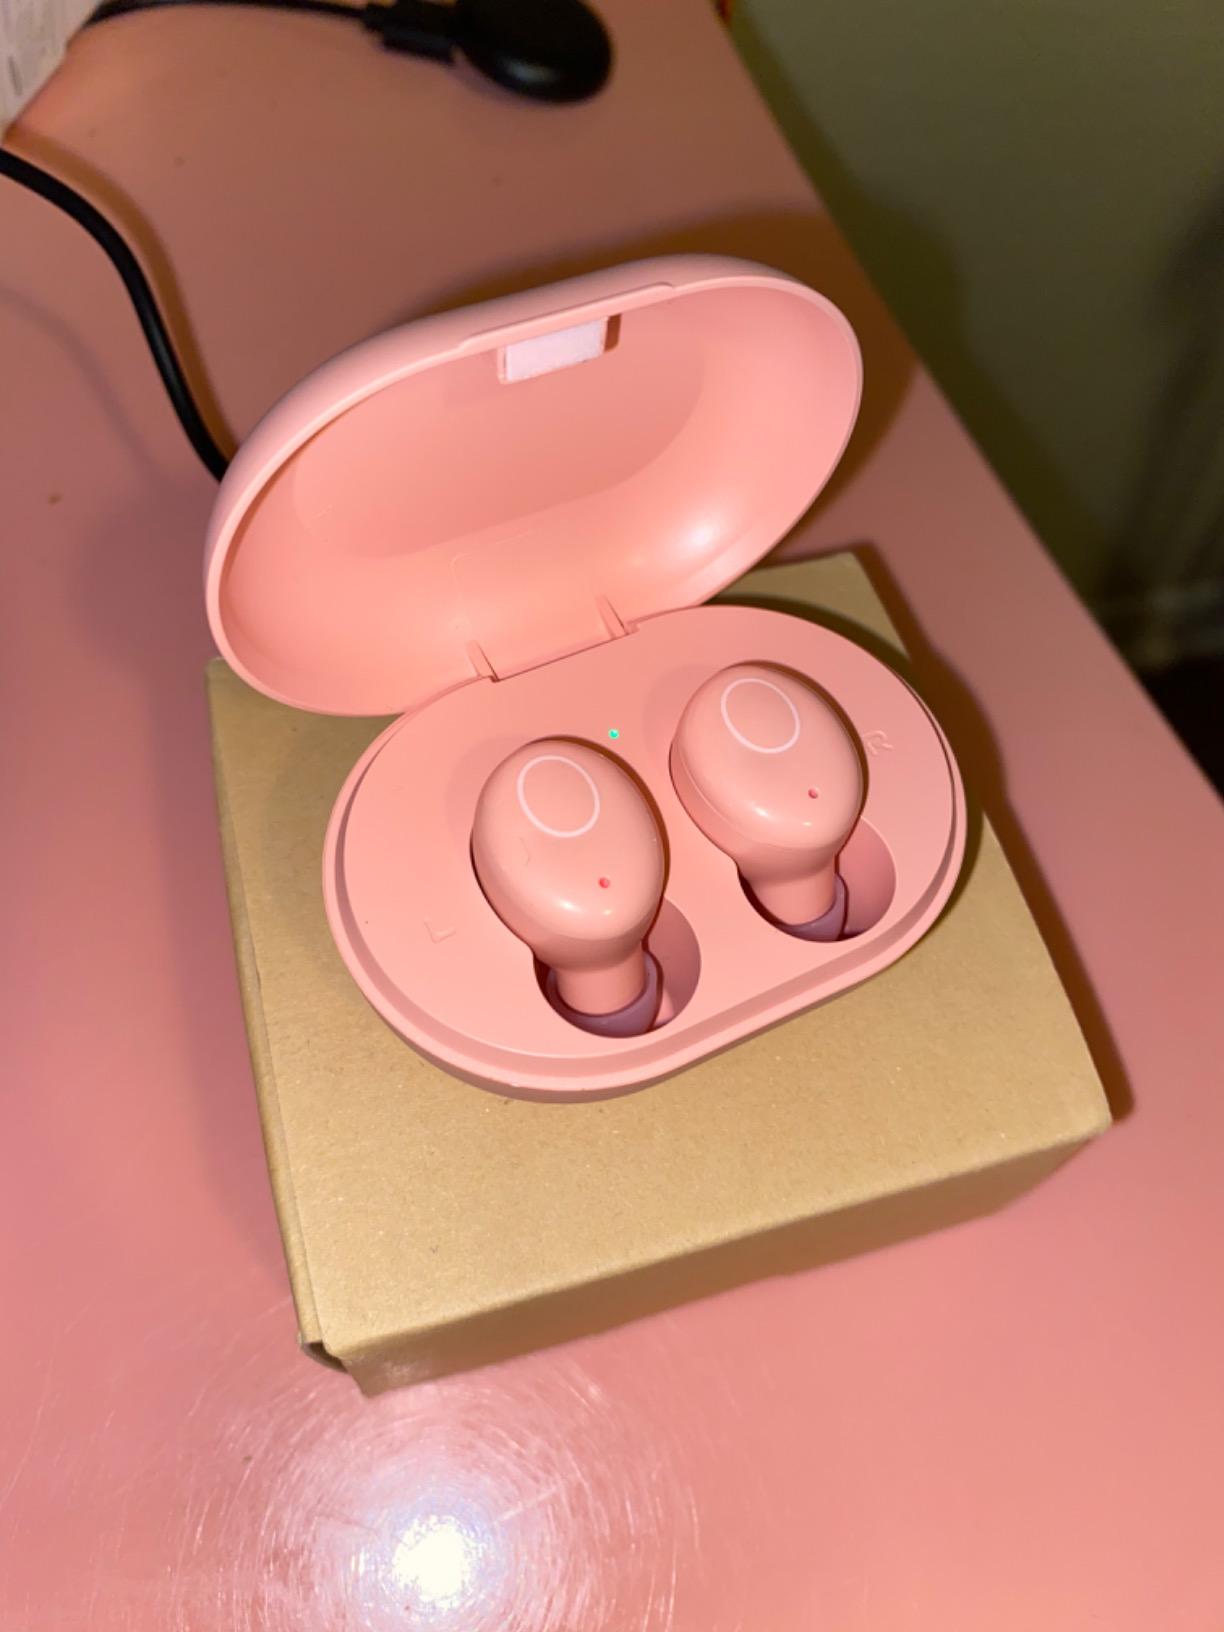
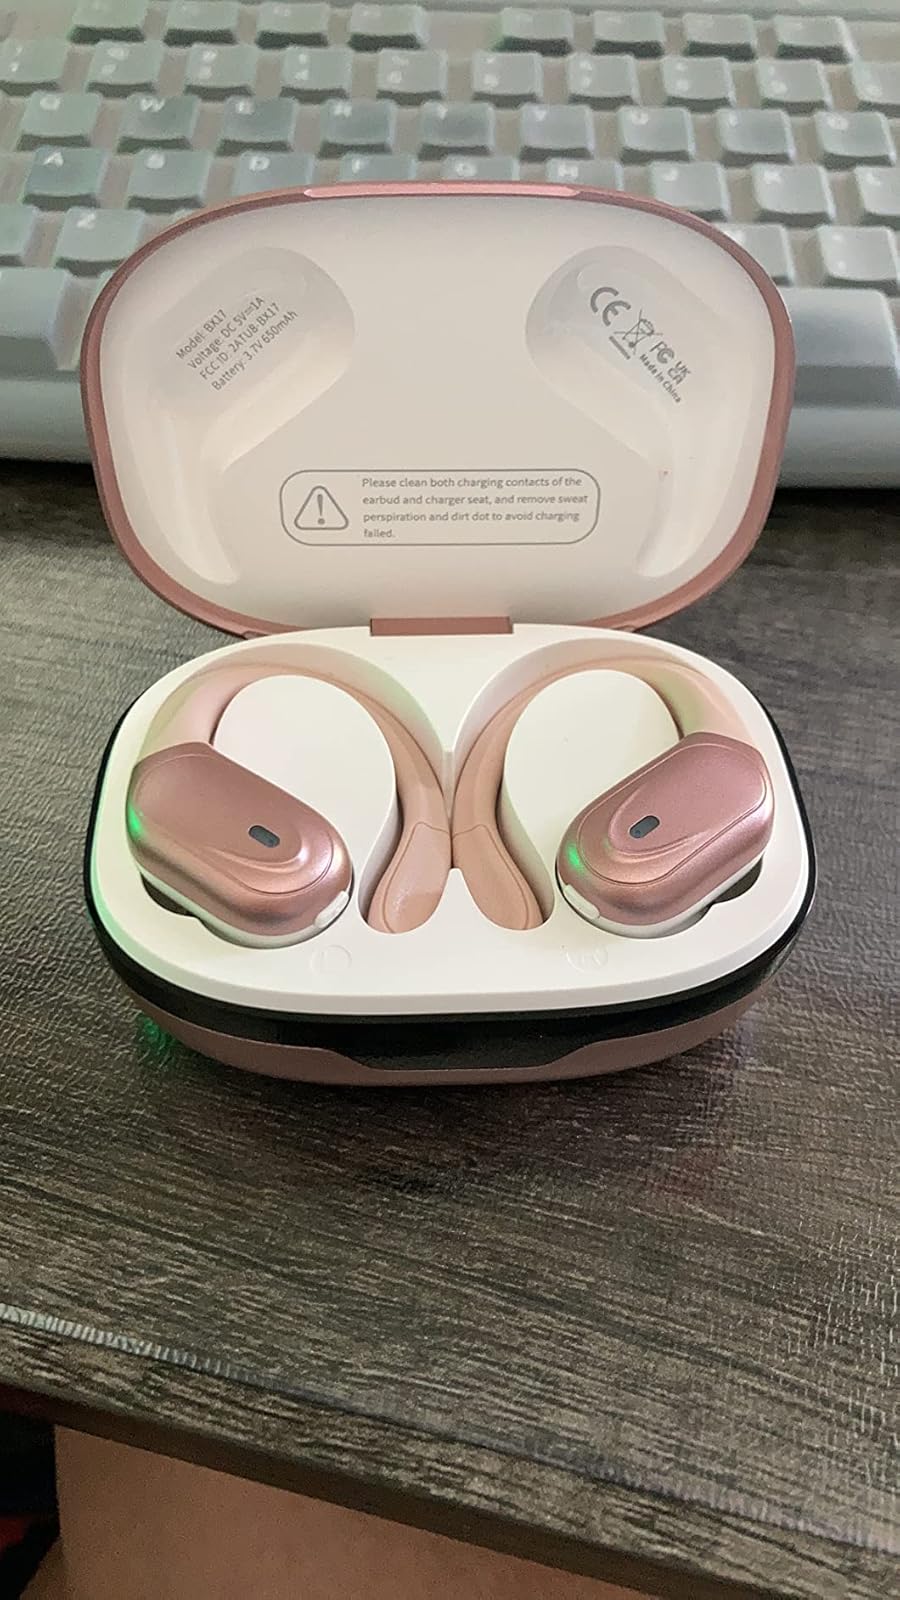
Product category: earbuds
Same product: no